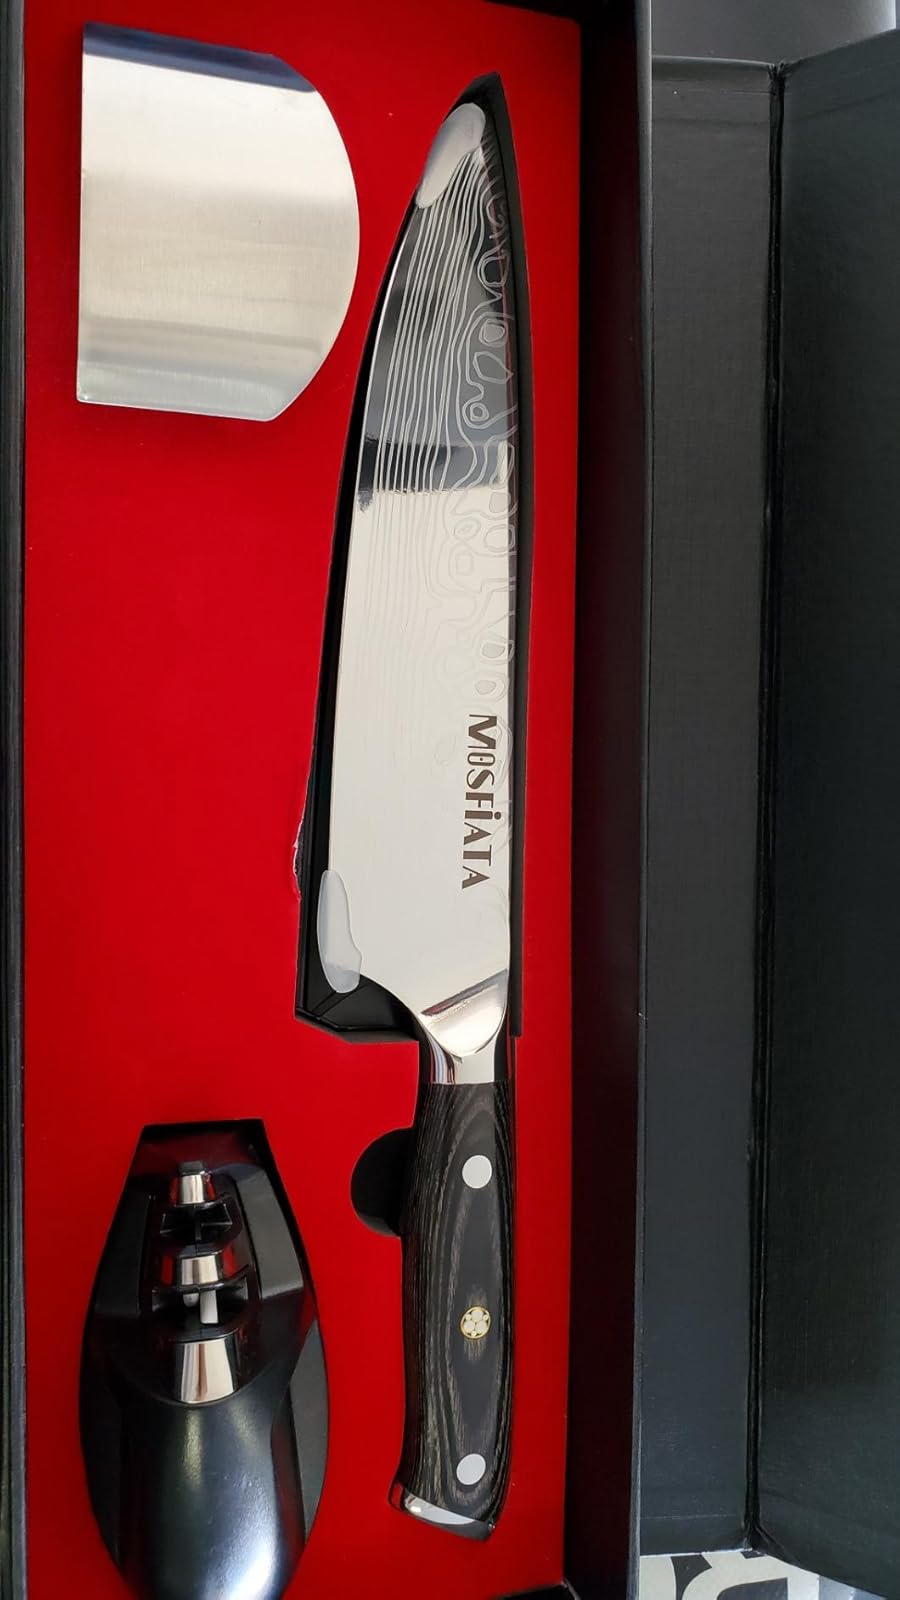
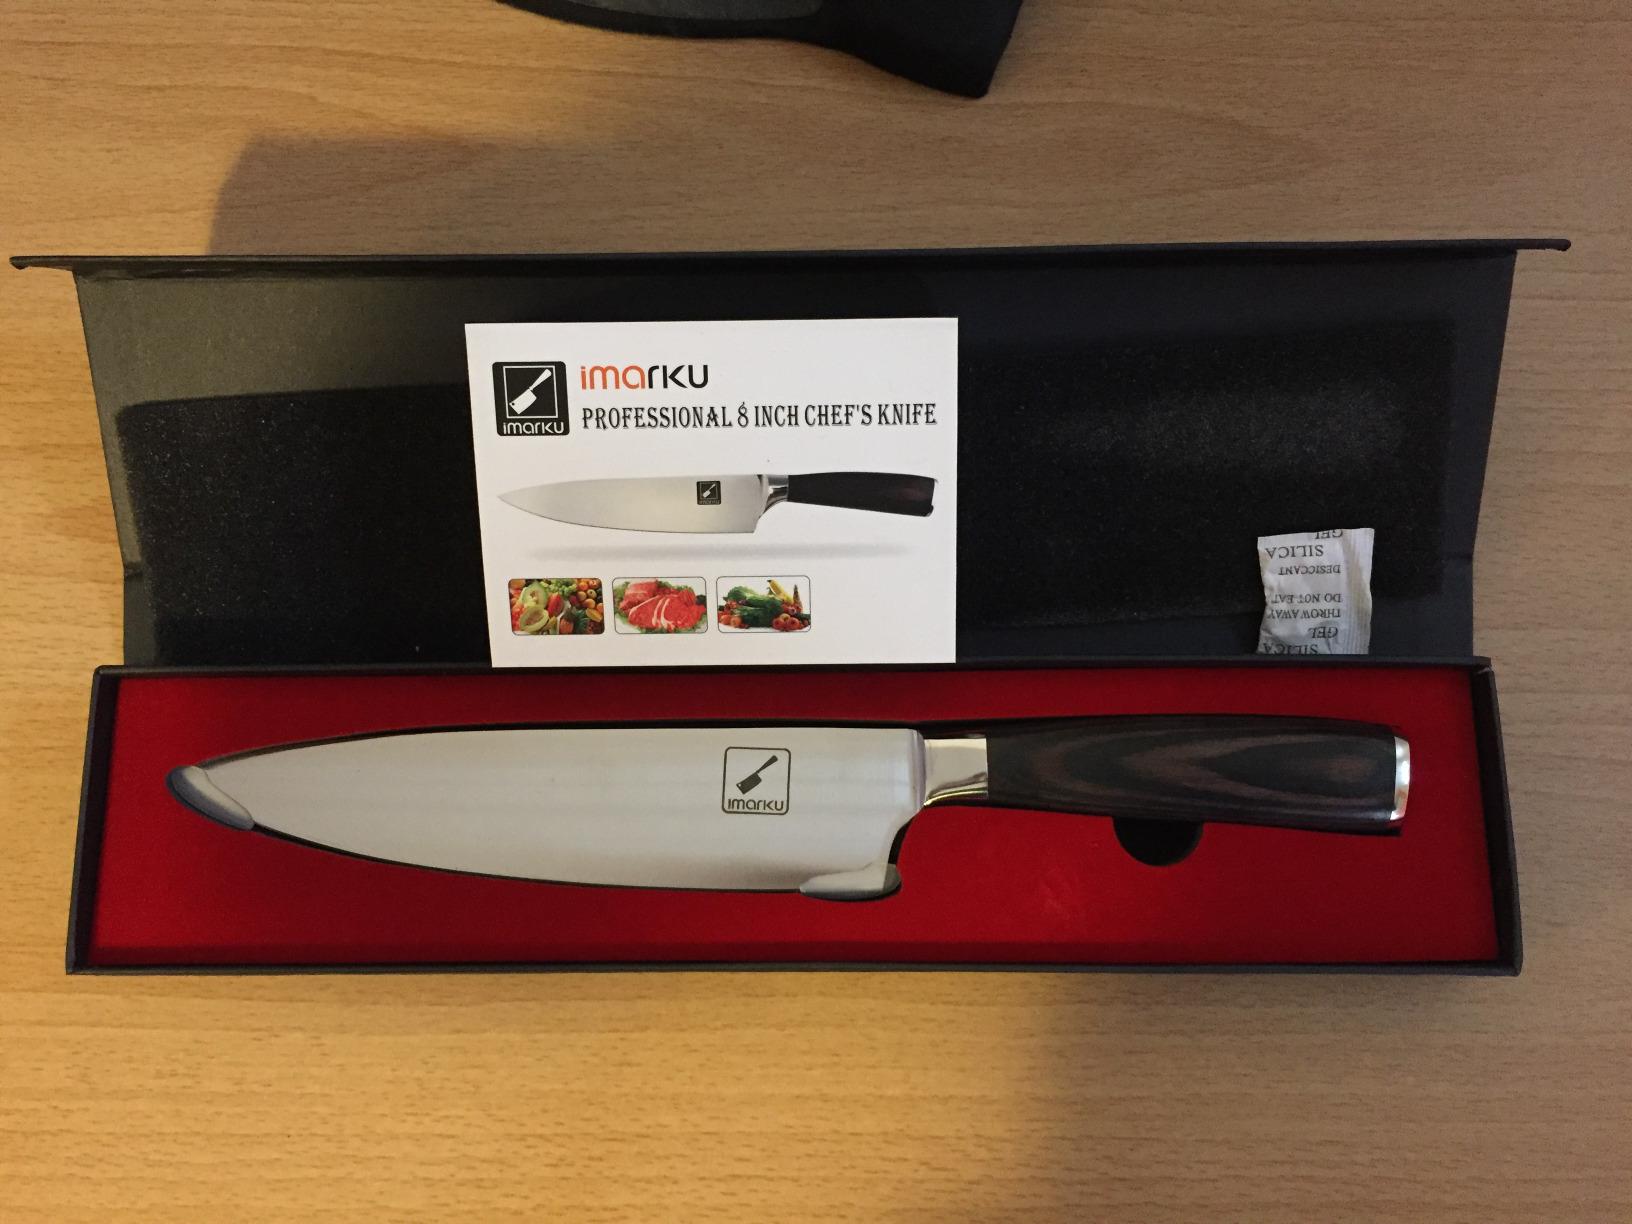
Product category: items_knife
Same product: no